Homeownership in the United States

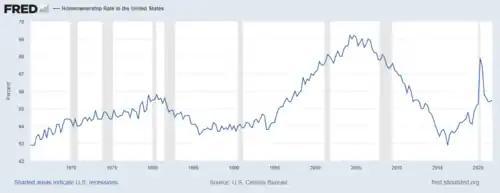

The homeownership rate in the United States is the percentage of households that are owner-occupied. U.S. homeownership rates vary depending on a household's demographic characteristics, such as ethnicity, race, location, type of household, and type of settlement. At the start of 2025, the seasonally adjusted U.S. homeownership rate was 65.2%, down from 67.1% in 2000. By comparison, the European Union homeownership rate stood at 69% as of 2022.